Democracy for America

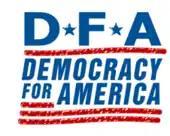
First DFA logo

DFA focused on endorsing candidates at all levels of office, both local and national. DFA's endorsements were often orchestrated by members of local groups, and they provided resources, such as funds and addresses, to the endorsed campaign. According to their records, the group endorsed over 578 candidates. Candidates wishing for an endorsement may apply on the organization's website.